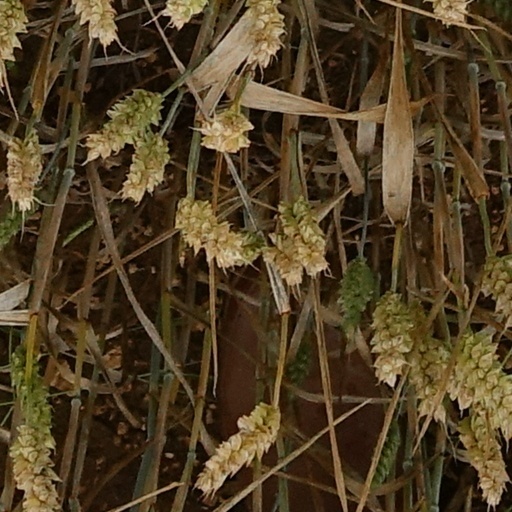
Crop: wheat